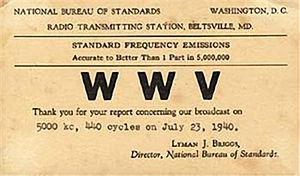
Une carte QSL est une carte réponse ou d'accusé de réception du format d'une carte postale que s'échangent les radioamateurs ou les utilisateurs de la bande des 11 mètres lorsqu'ils souhaitent confirmer une liaison radio.